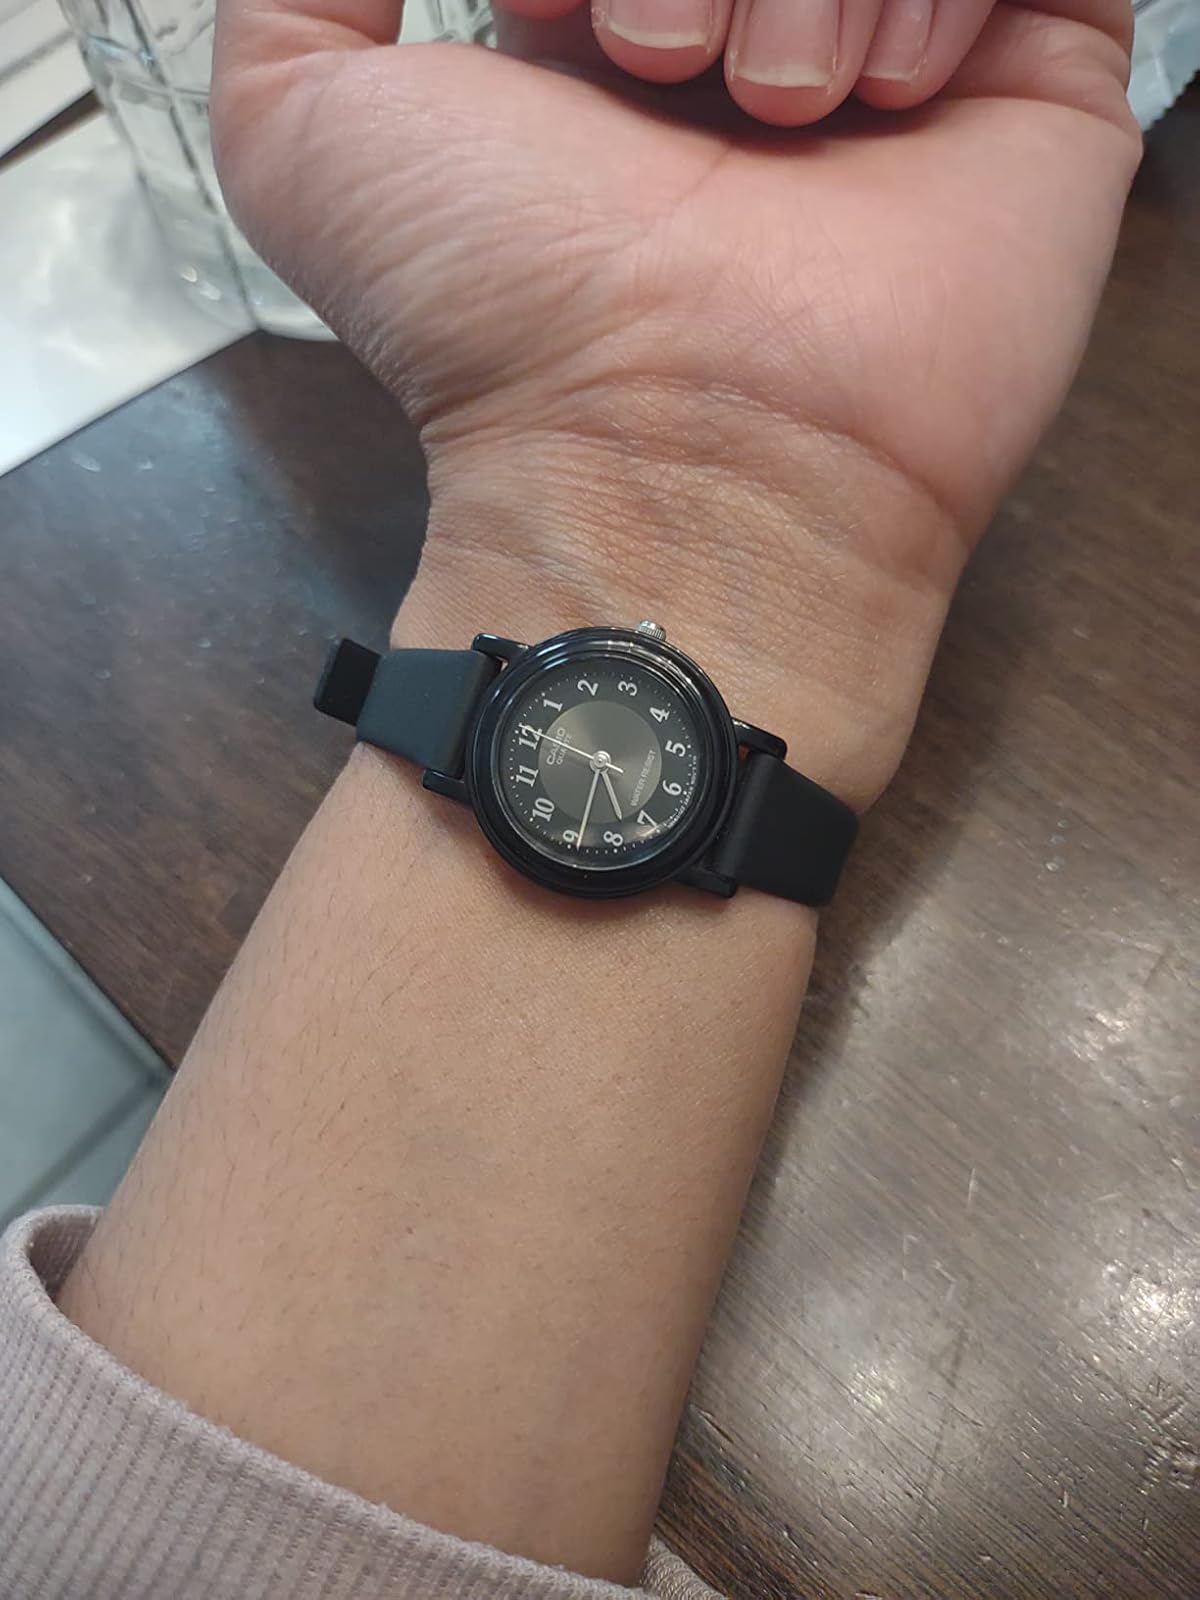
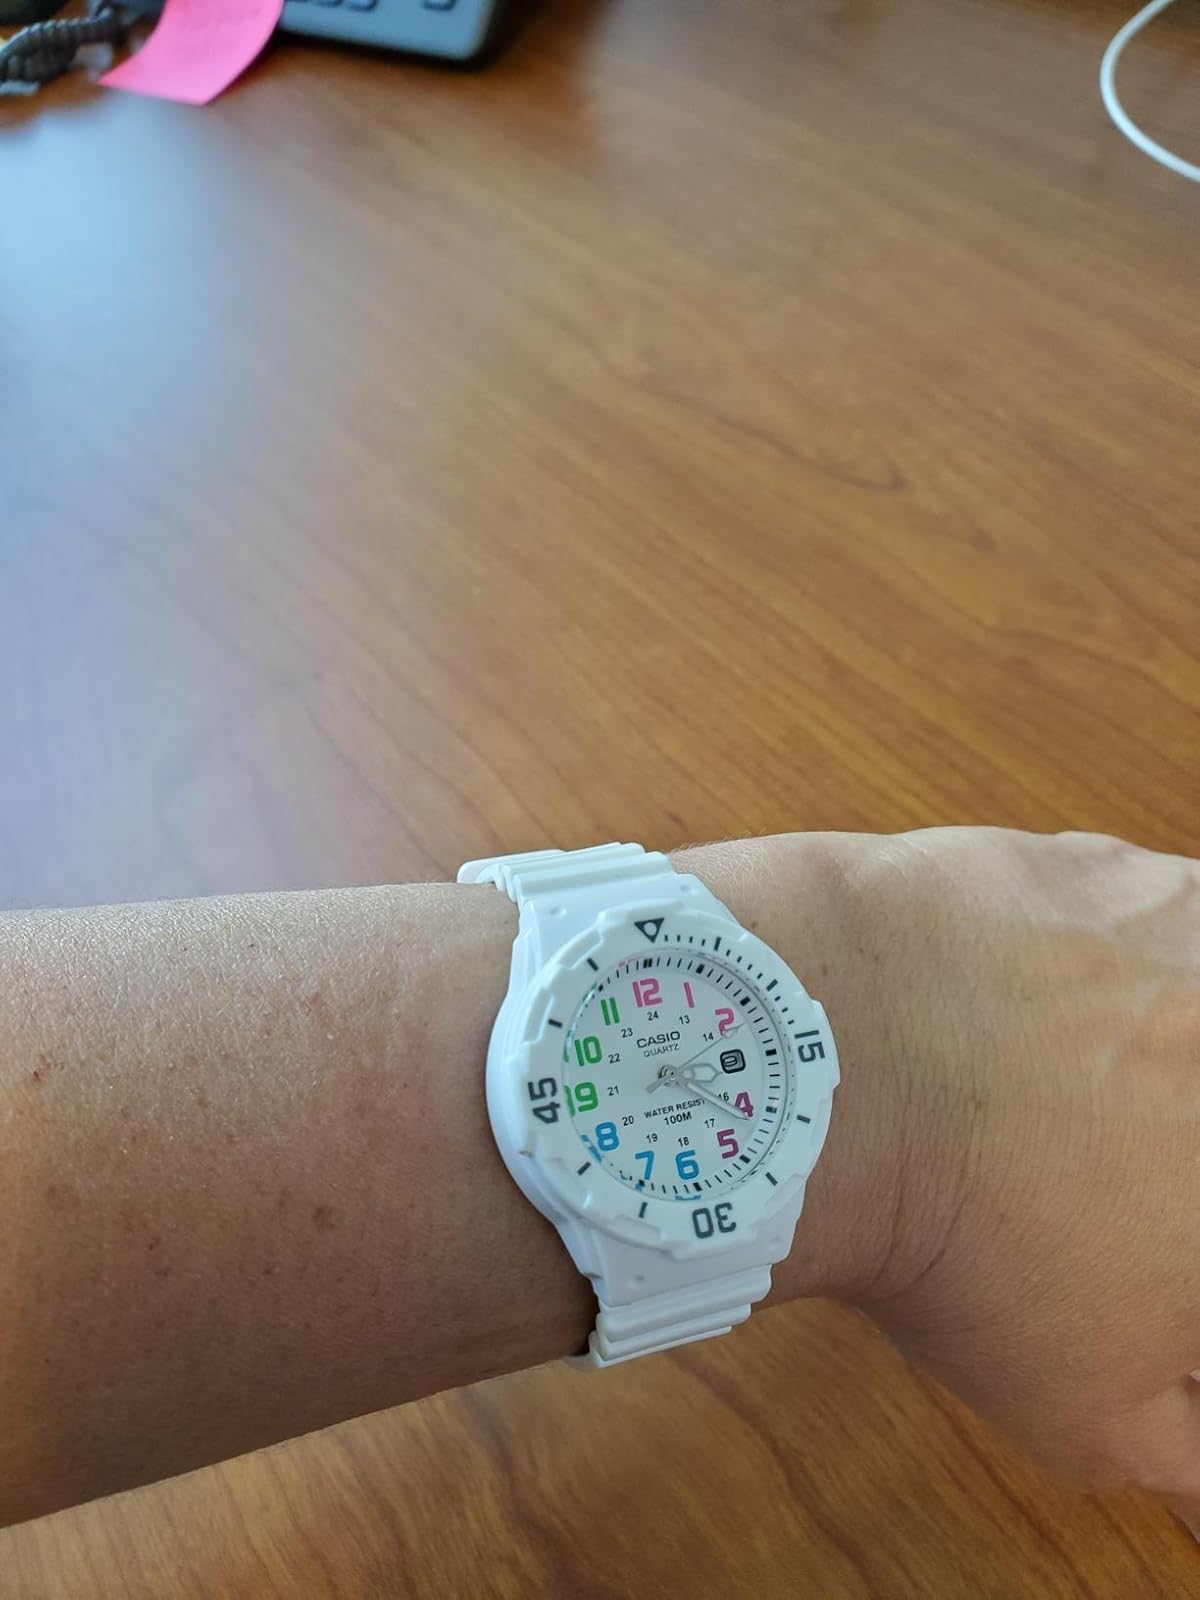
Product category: accessories_watch
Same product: no